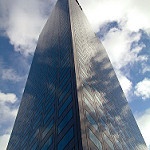
Label: buildings